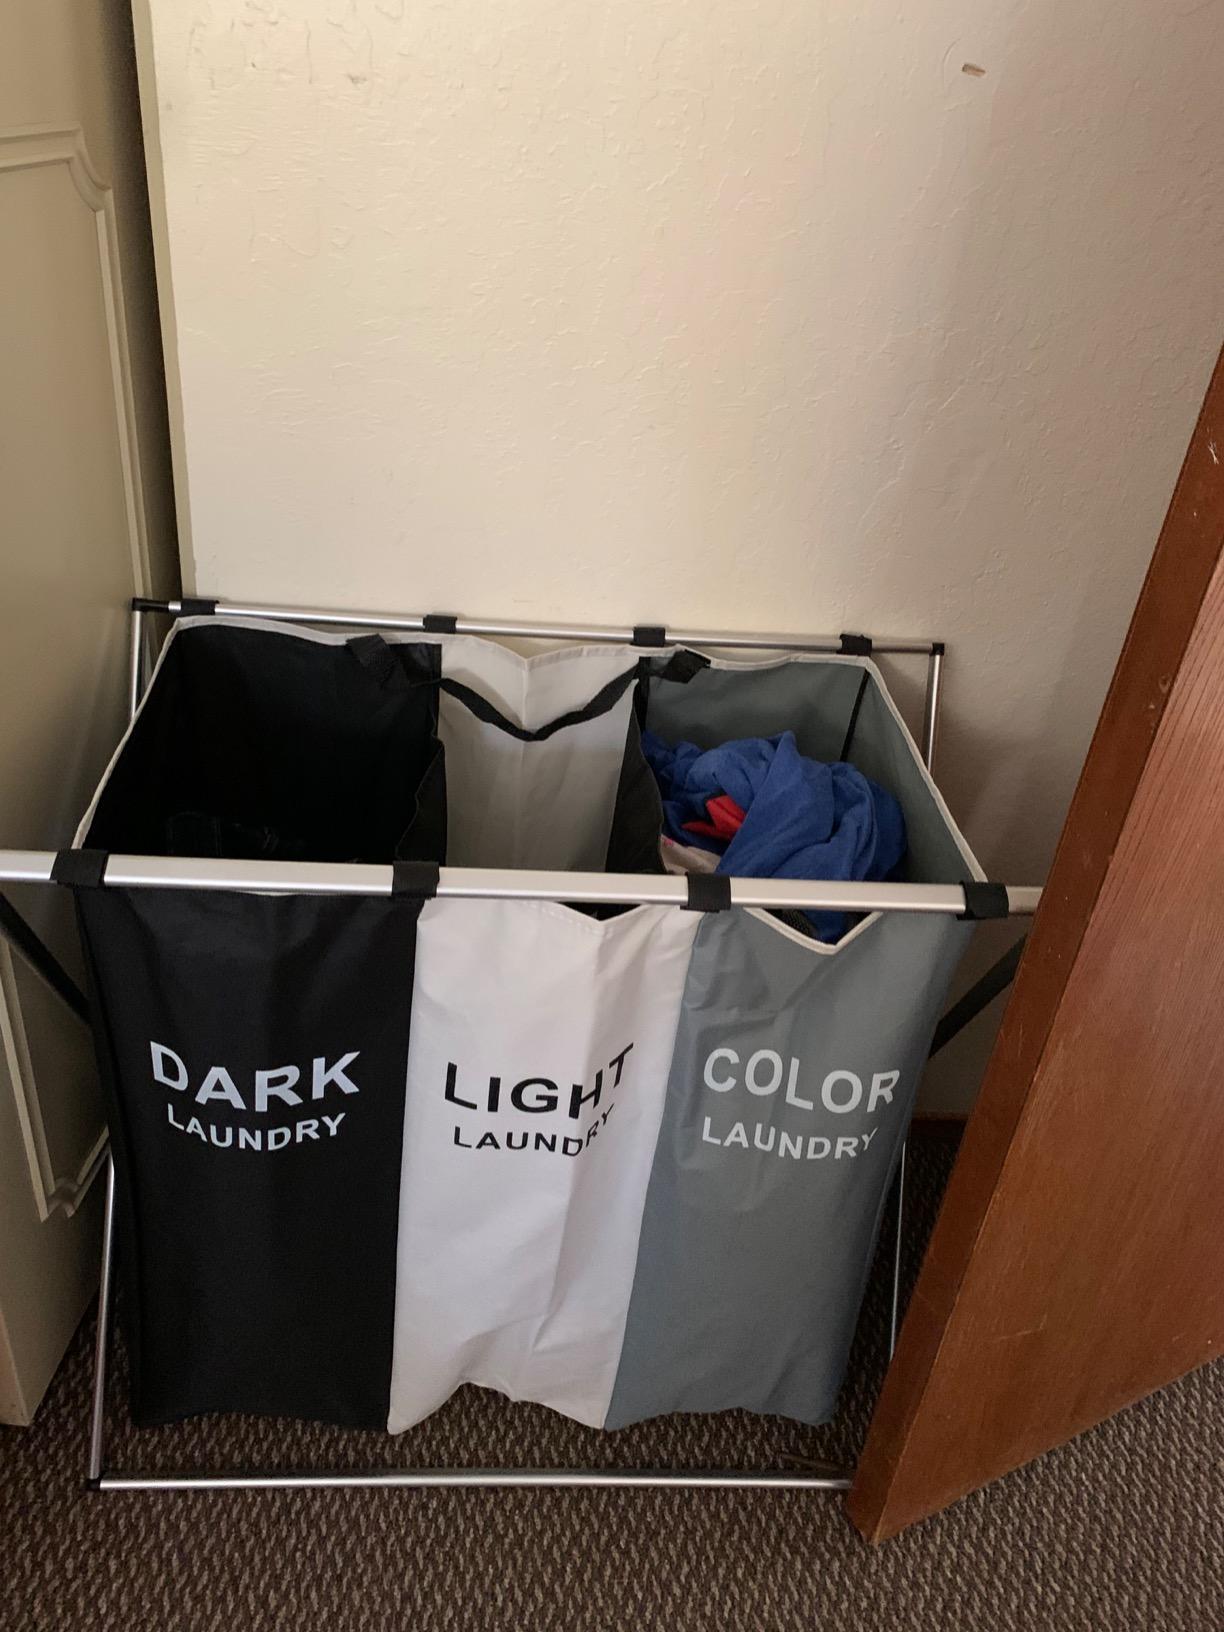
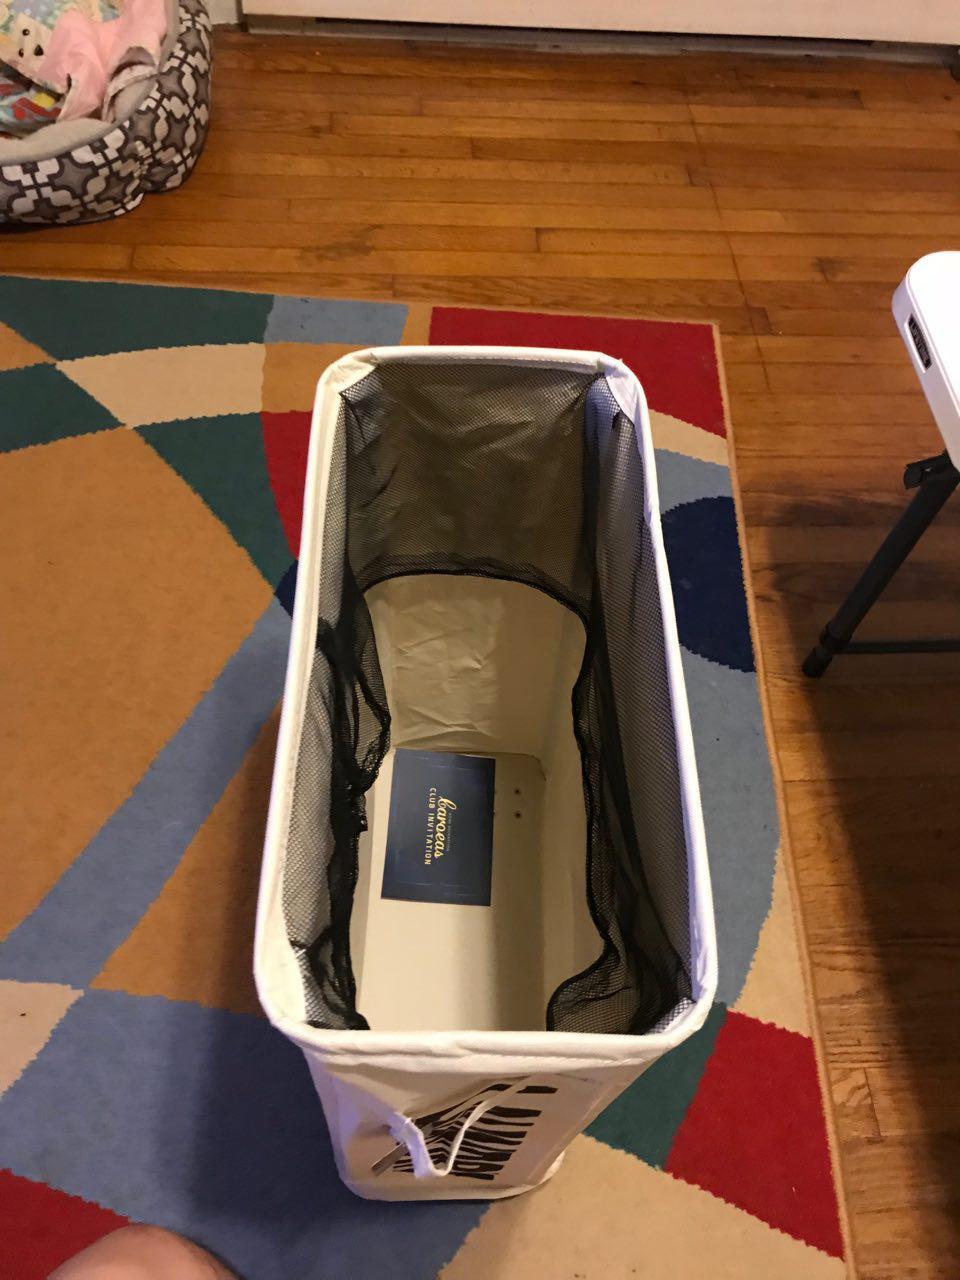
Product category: items_hamper
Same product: no